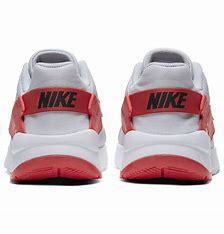
Brand: Nike
Model: LD Victory